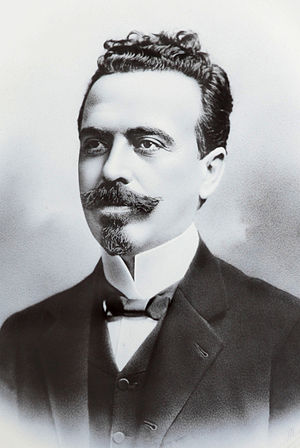
Nilo Peçanha
Nilo Procópio Peçanha var en brasiliansk politiker og Brasiliens syvende præsident, i årene 1909–1910.